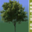
Label: maple_tree